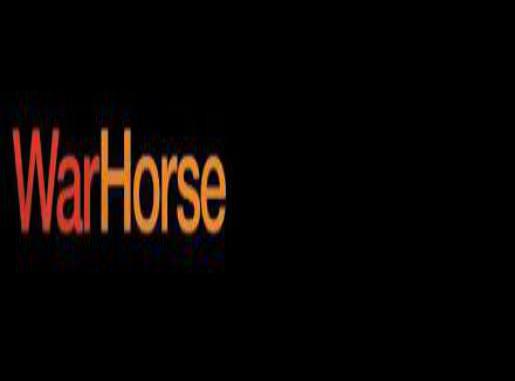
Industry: Leisure